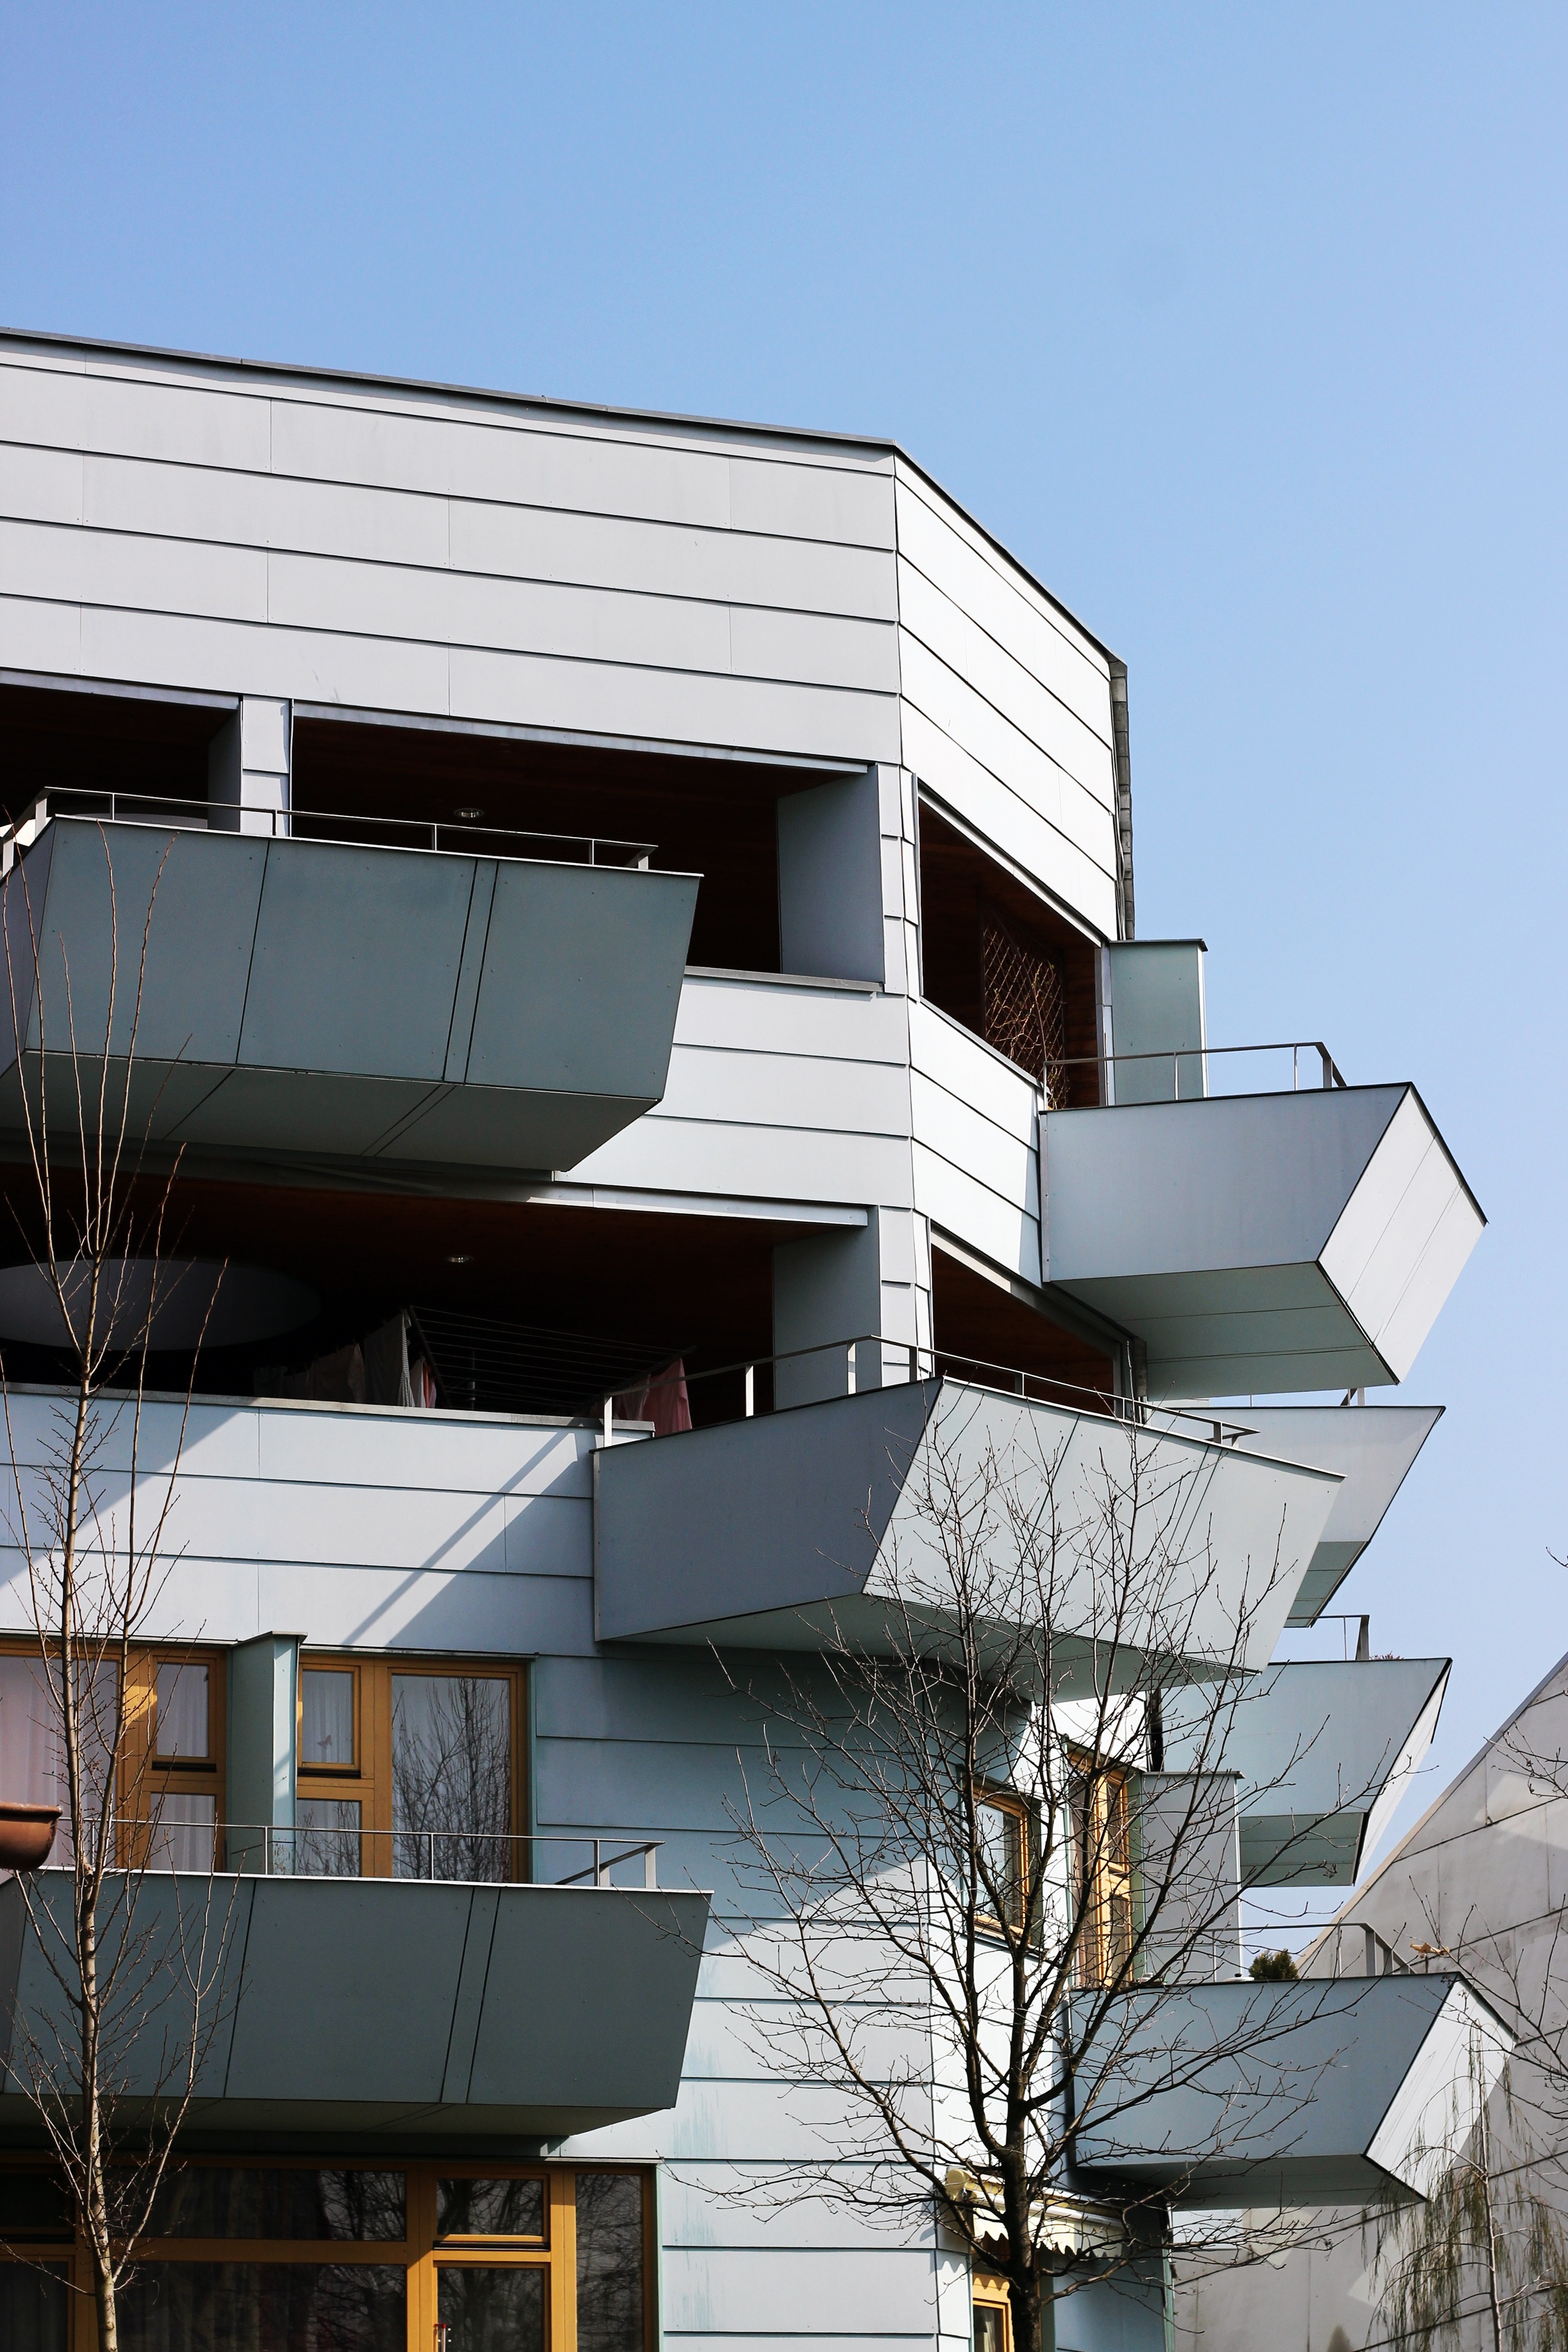
black and white, architecture, wood, white, house, roof, building, city, home, facade, gray, blue, professional, black, tower block, bohemia, weekday, czech budejovice, south bohemia, urban area, residential area